Vishal Dadlani

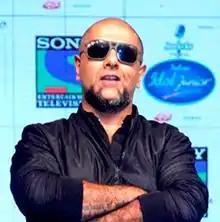
Takani at the "Indian Idol Junior", in 2015

Vishal Dadlani (born 28 June 1973) is an Indian singer, songwriter, music composer and occasional actor. He is one half of the duo Vishal–Shekhar, and frontman and vocalist of one of India's leading rock bands Pentagram.